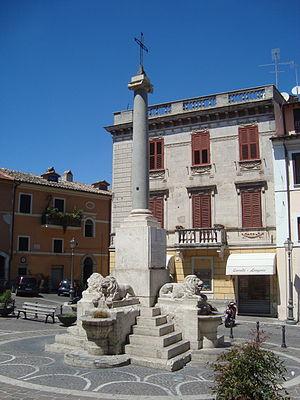
Monterotondo est une ville italienne de la ville métropolitaine de Rome Capitale dans la région Latium en Italie.